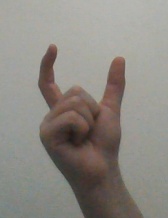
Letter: nun